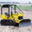
Label: tractor